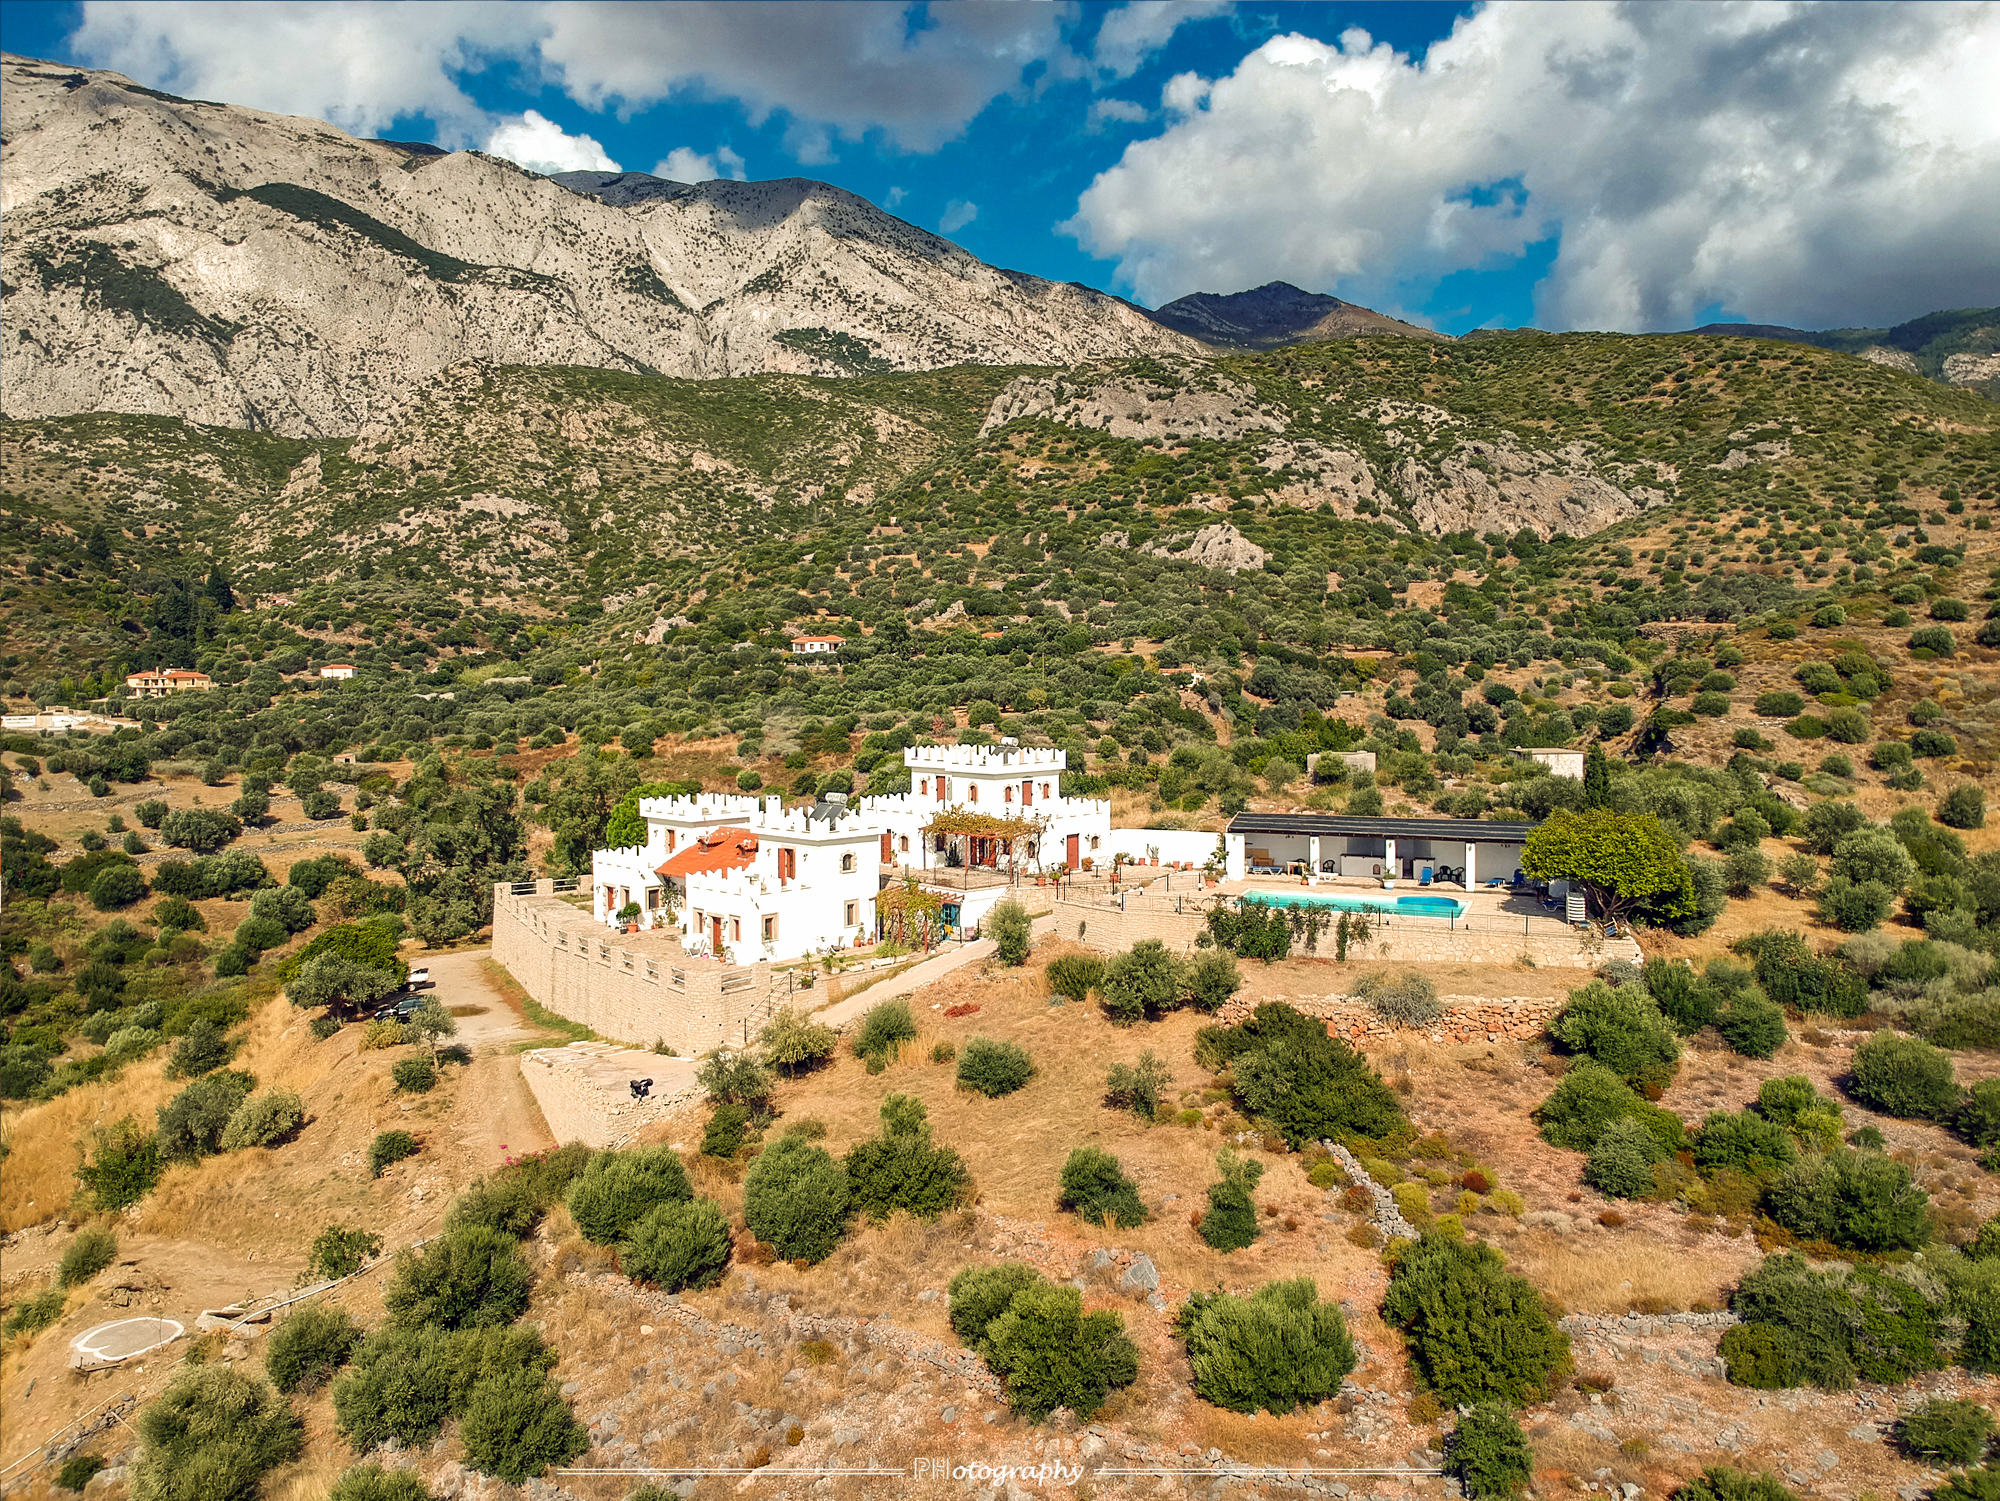
samos, greece, cloud, sky, building, mountain, azure, natural landscape, blue, highland, plant, house, biome, landscape, mountainous landforms, mountain range, valley, city, tree, cumulus, hill, hill station, plateau, fell, suburb, tourism, ancient history, bird's eye view, village, rock, travel, mountain village, wadi, grassland, historic site, aerial photography, grass, soil, history, shrubland, horizon, chaparral, vacation, monastery